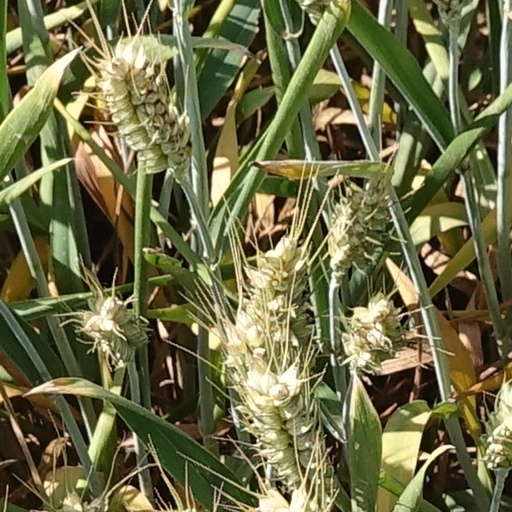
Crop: wheat